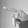
ASL letter: P